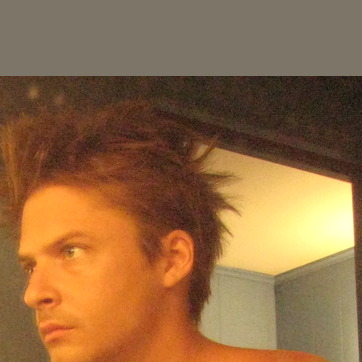
Material: hair